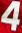
Number: 4